Batool Fatima

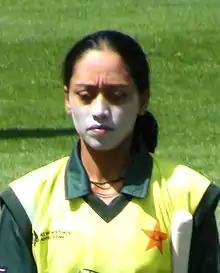

Syeda Batool Fatima Naqvi (born 14 August 1982) is a Pakistani former cricketer who played as a wicket-keeper and right-handed batter. She appeared in one Test match, 83 One Day Internationals and 45 Twenty20 Internationals for Pakistan between 2001 and 2014. She played domestic cricket for Karachi and Zarai Taraqiati Bank Limited.